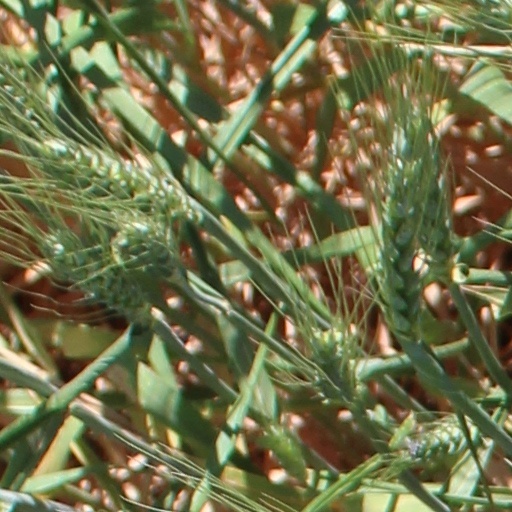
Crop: wheat